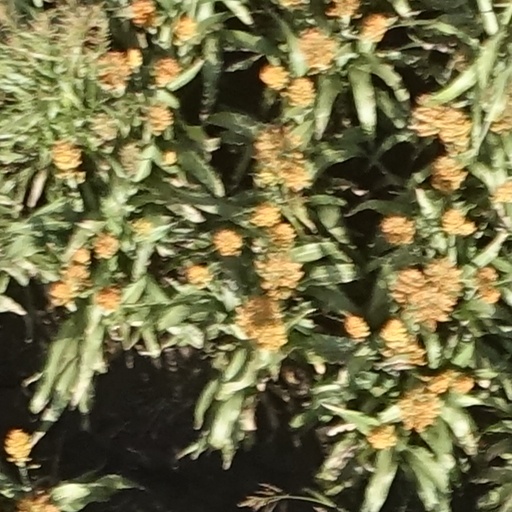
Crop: sorghum